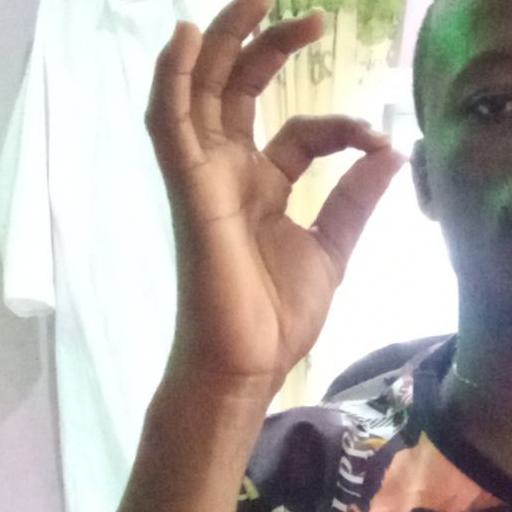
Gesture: ok